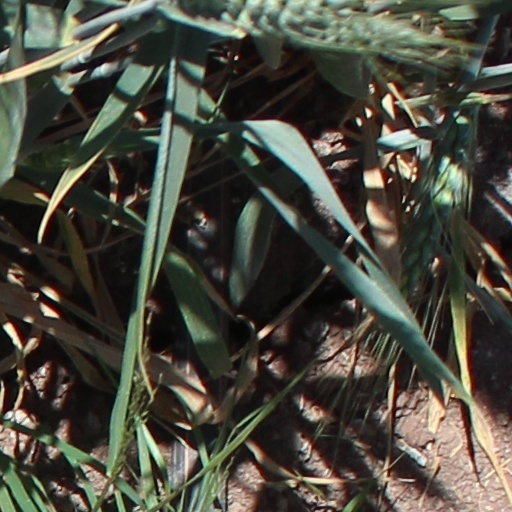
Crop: wheat